Bernard David

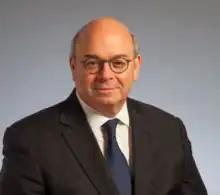
Bernard David (2019)

David has founded or co-founded, built and sold several businesses. They include SaveSmart, Inc. (Prio, Inc.)--sold to and officesupplies.com—sold to Office Depot.